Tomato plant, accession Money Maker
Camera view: tilt-top (135 deg); turntable rotation: 210 degrees
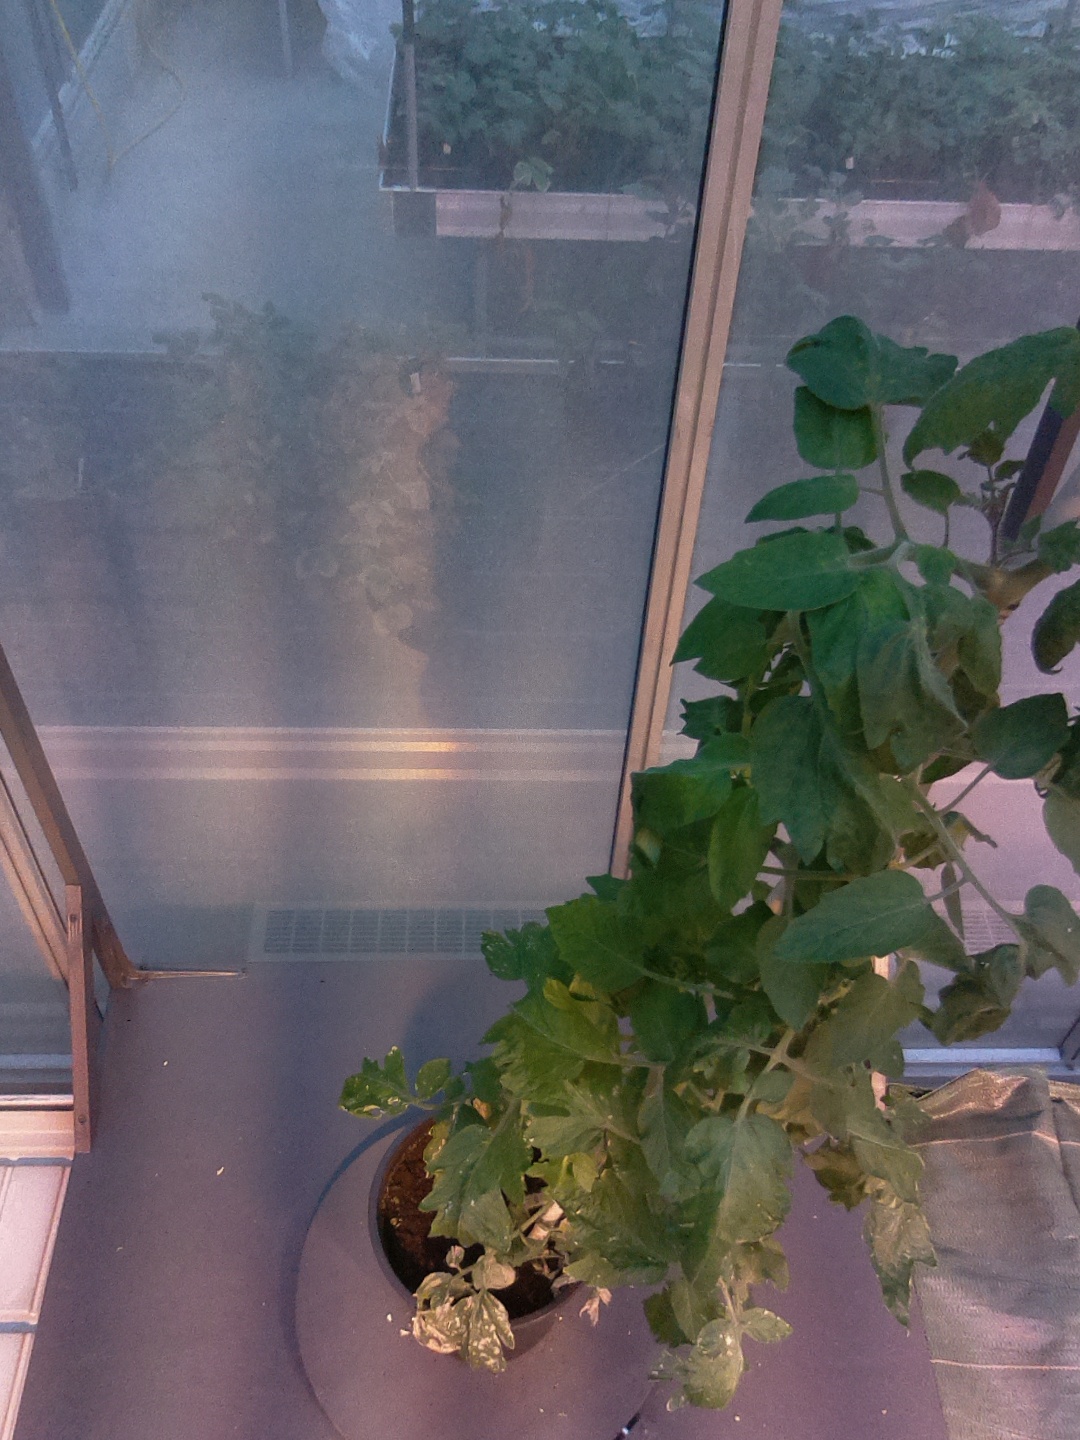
BBCH growth stage 70: Fruits at the main stem or branches visibles